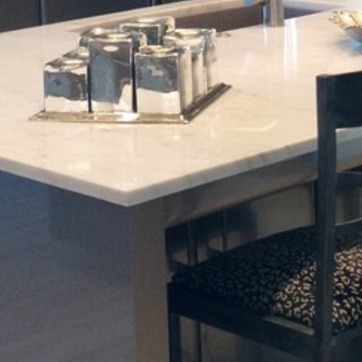
Material: polishedstone